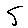
Label: 5